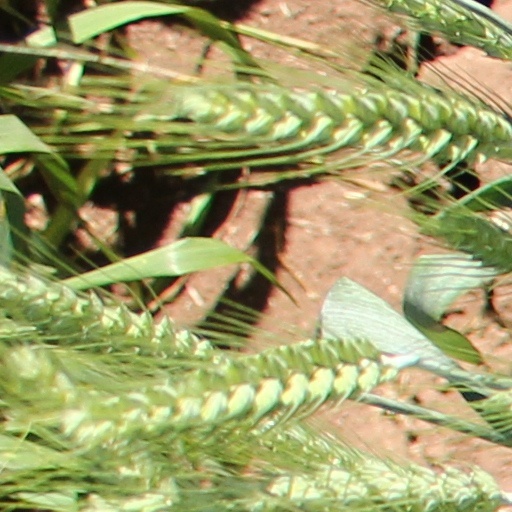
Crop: wheat